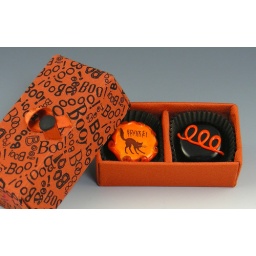
Fabric-covered handmade box of 2 art glass Halloween chocolates handcrafted by Hulet Glass.